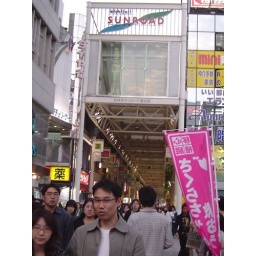
Here is the entrance to Sun Road... the main little street in Kichijoji...no cars allowed!